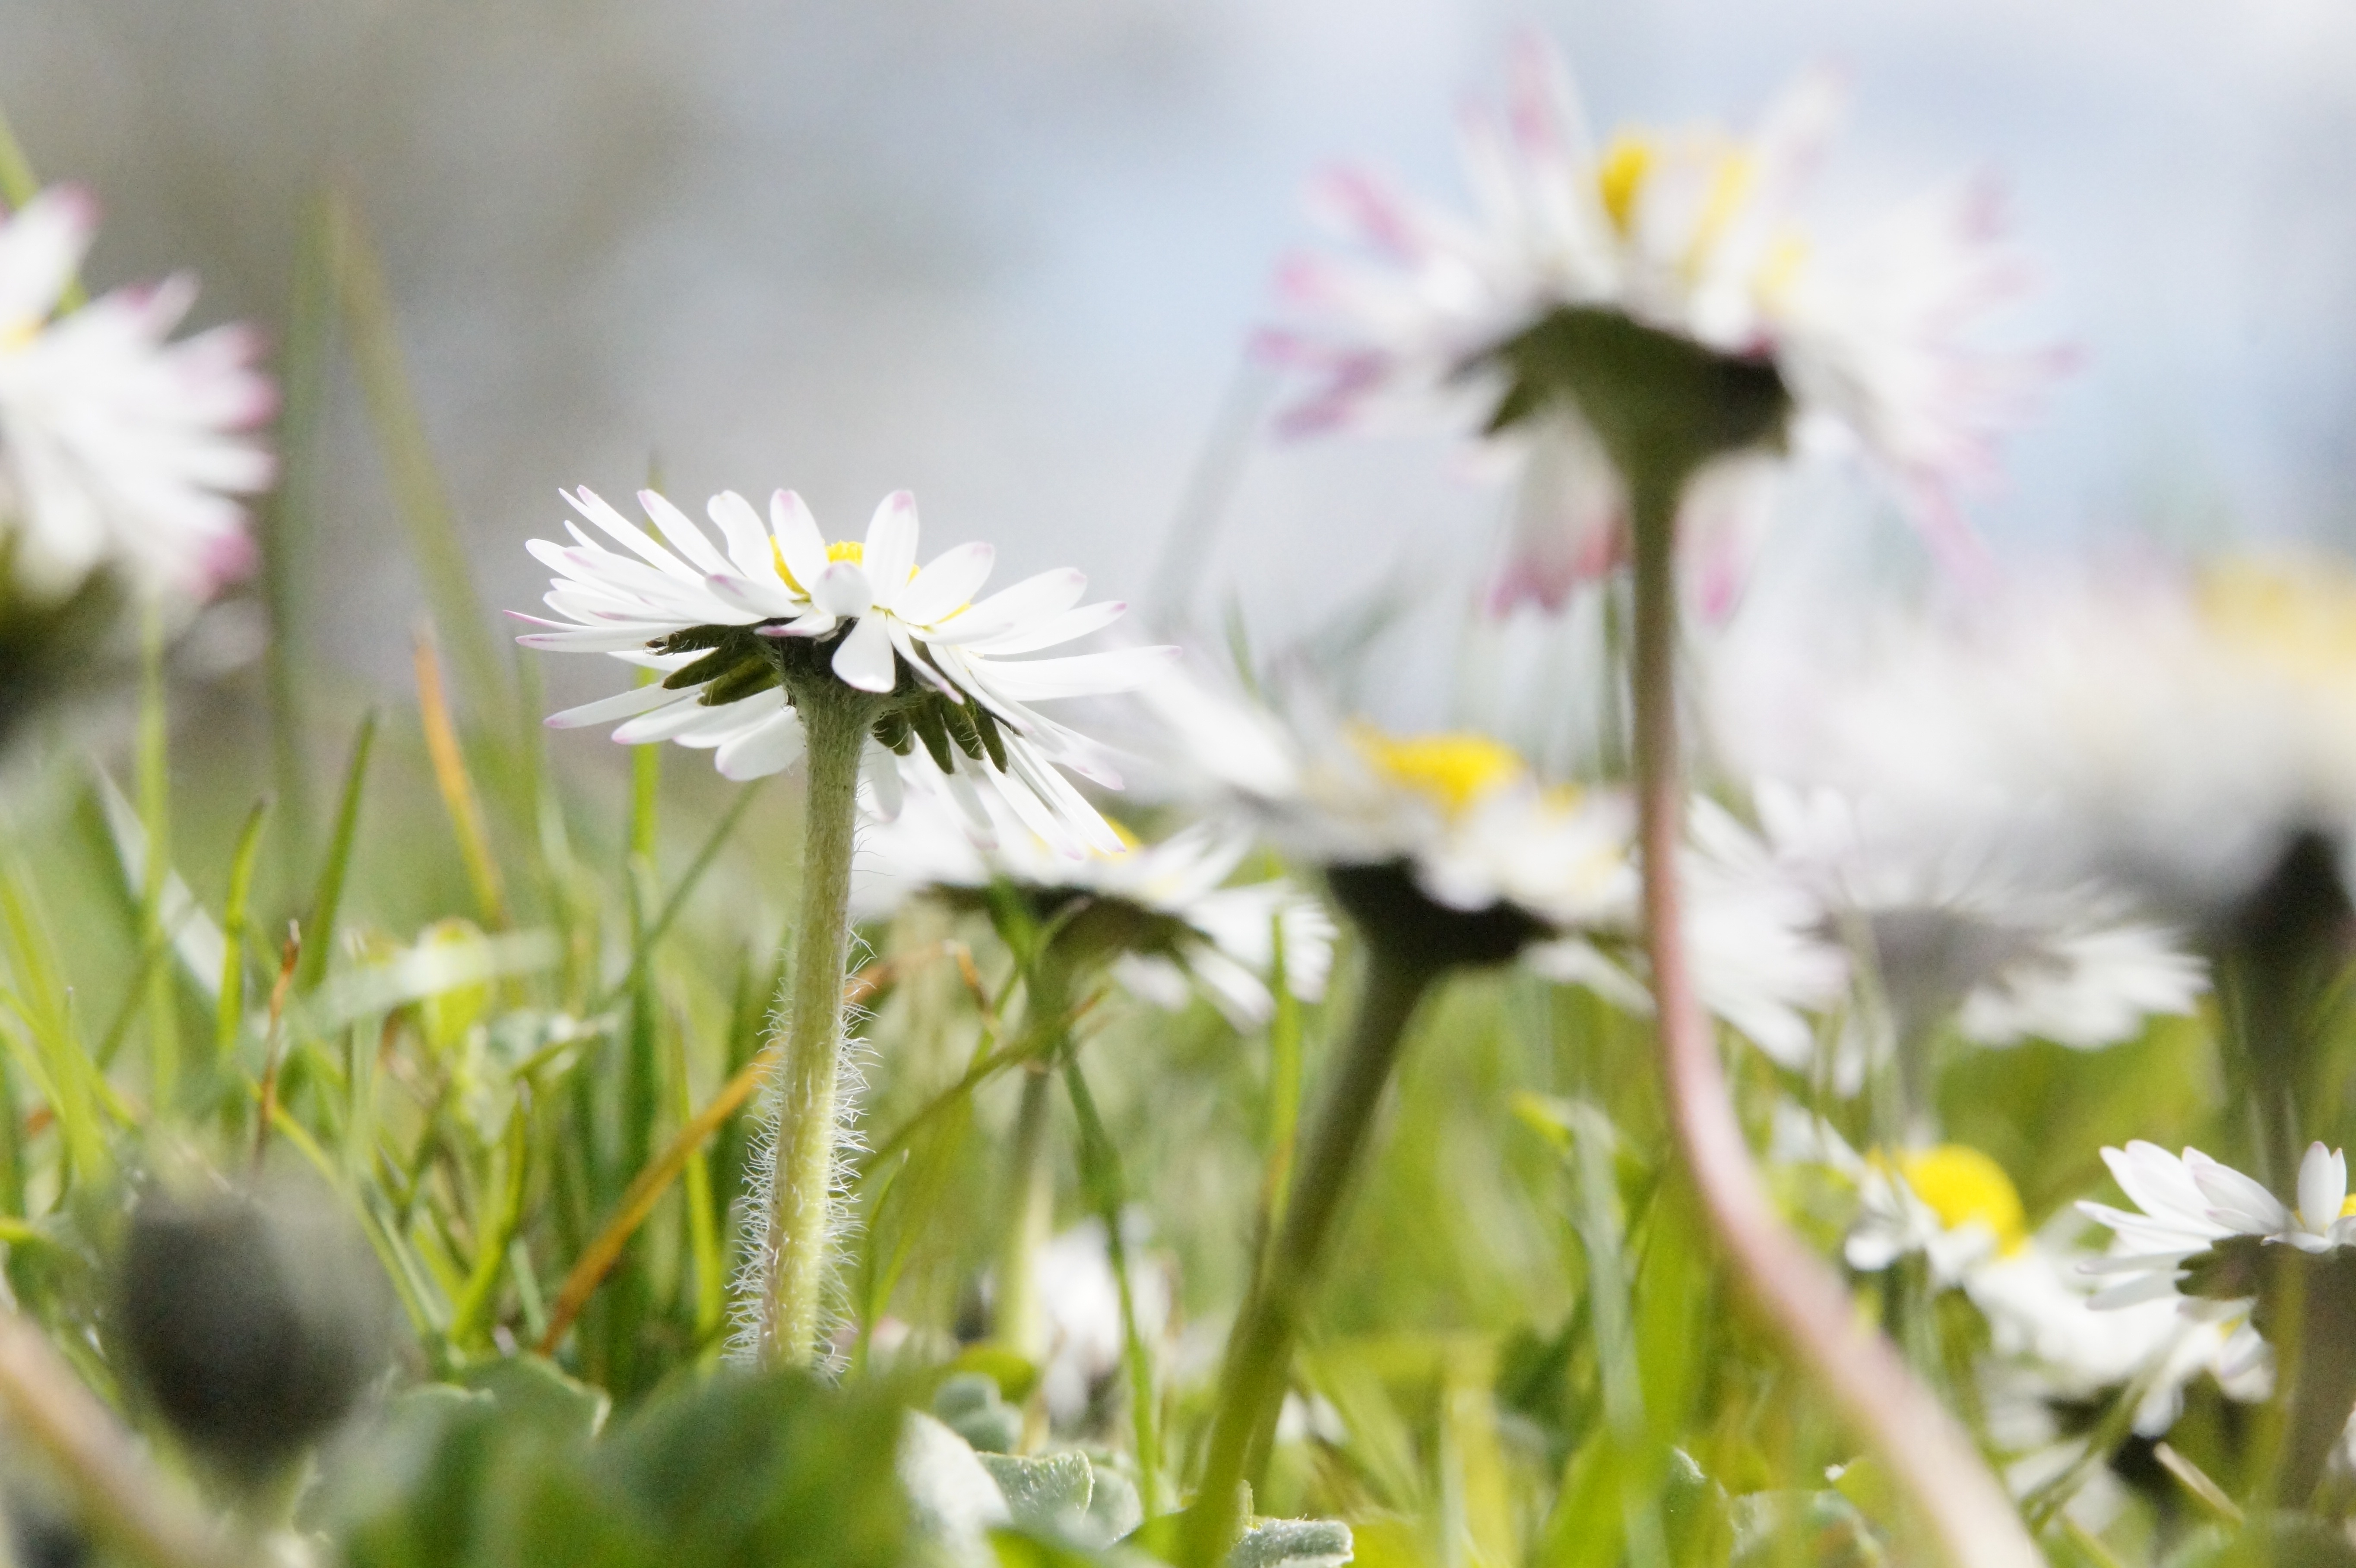
nature, grass, blossom, plant, white, field, meadow, sunlight, flower, petal, bloom, summer, daisy, spring, green, botany, close, flora, wildflower, flowers, close up, wildflowers, macro photography, summer meadow, flowering plant, daisy family, wild flower meadow, land plant